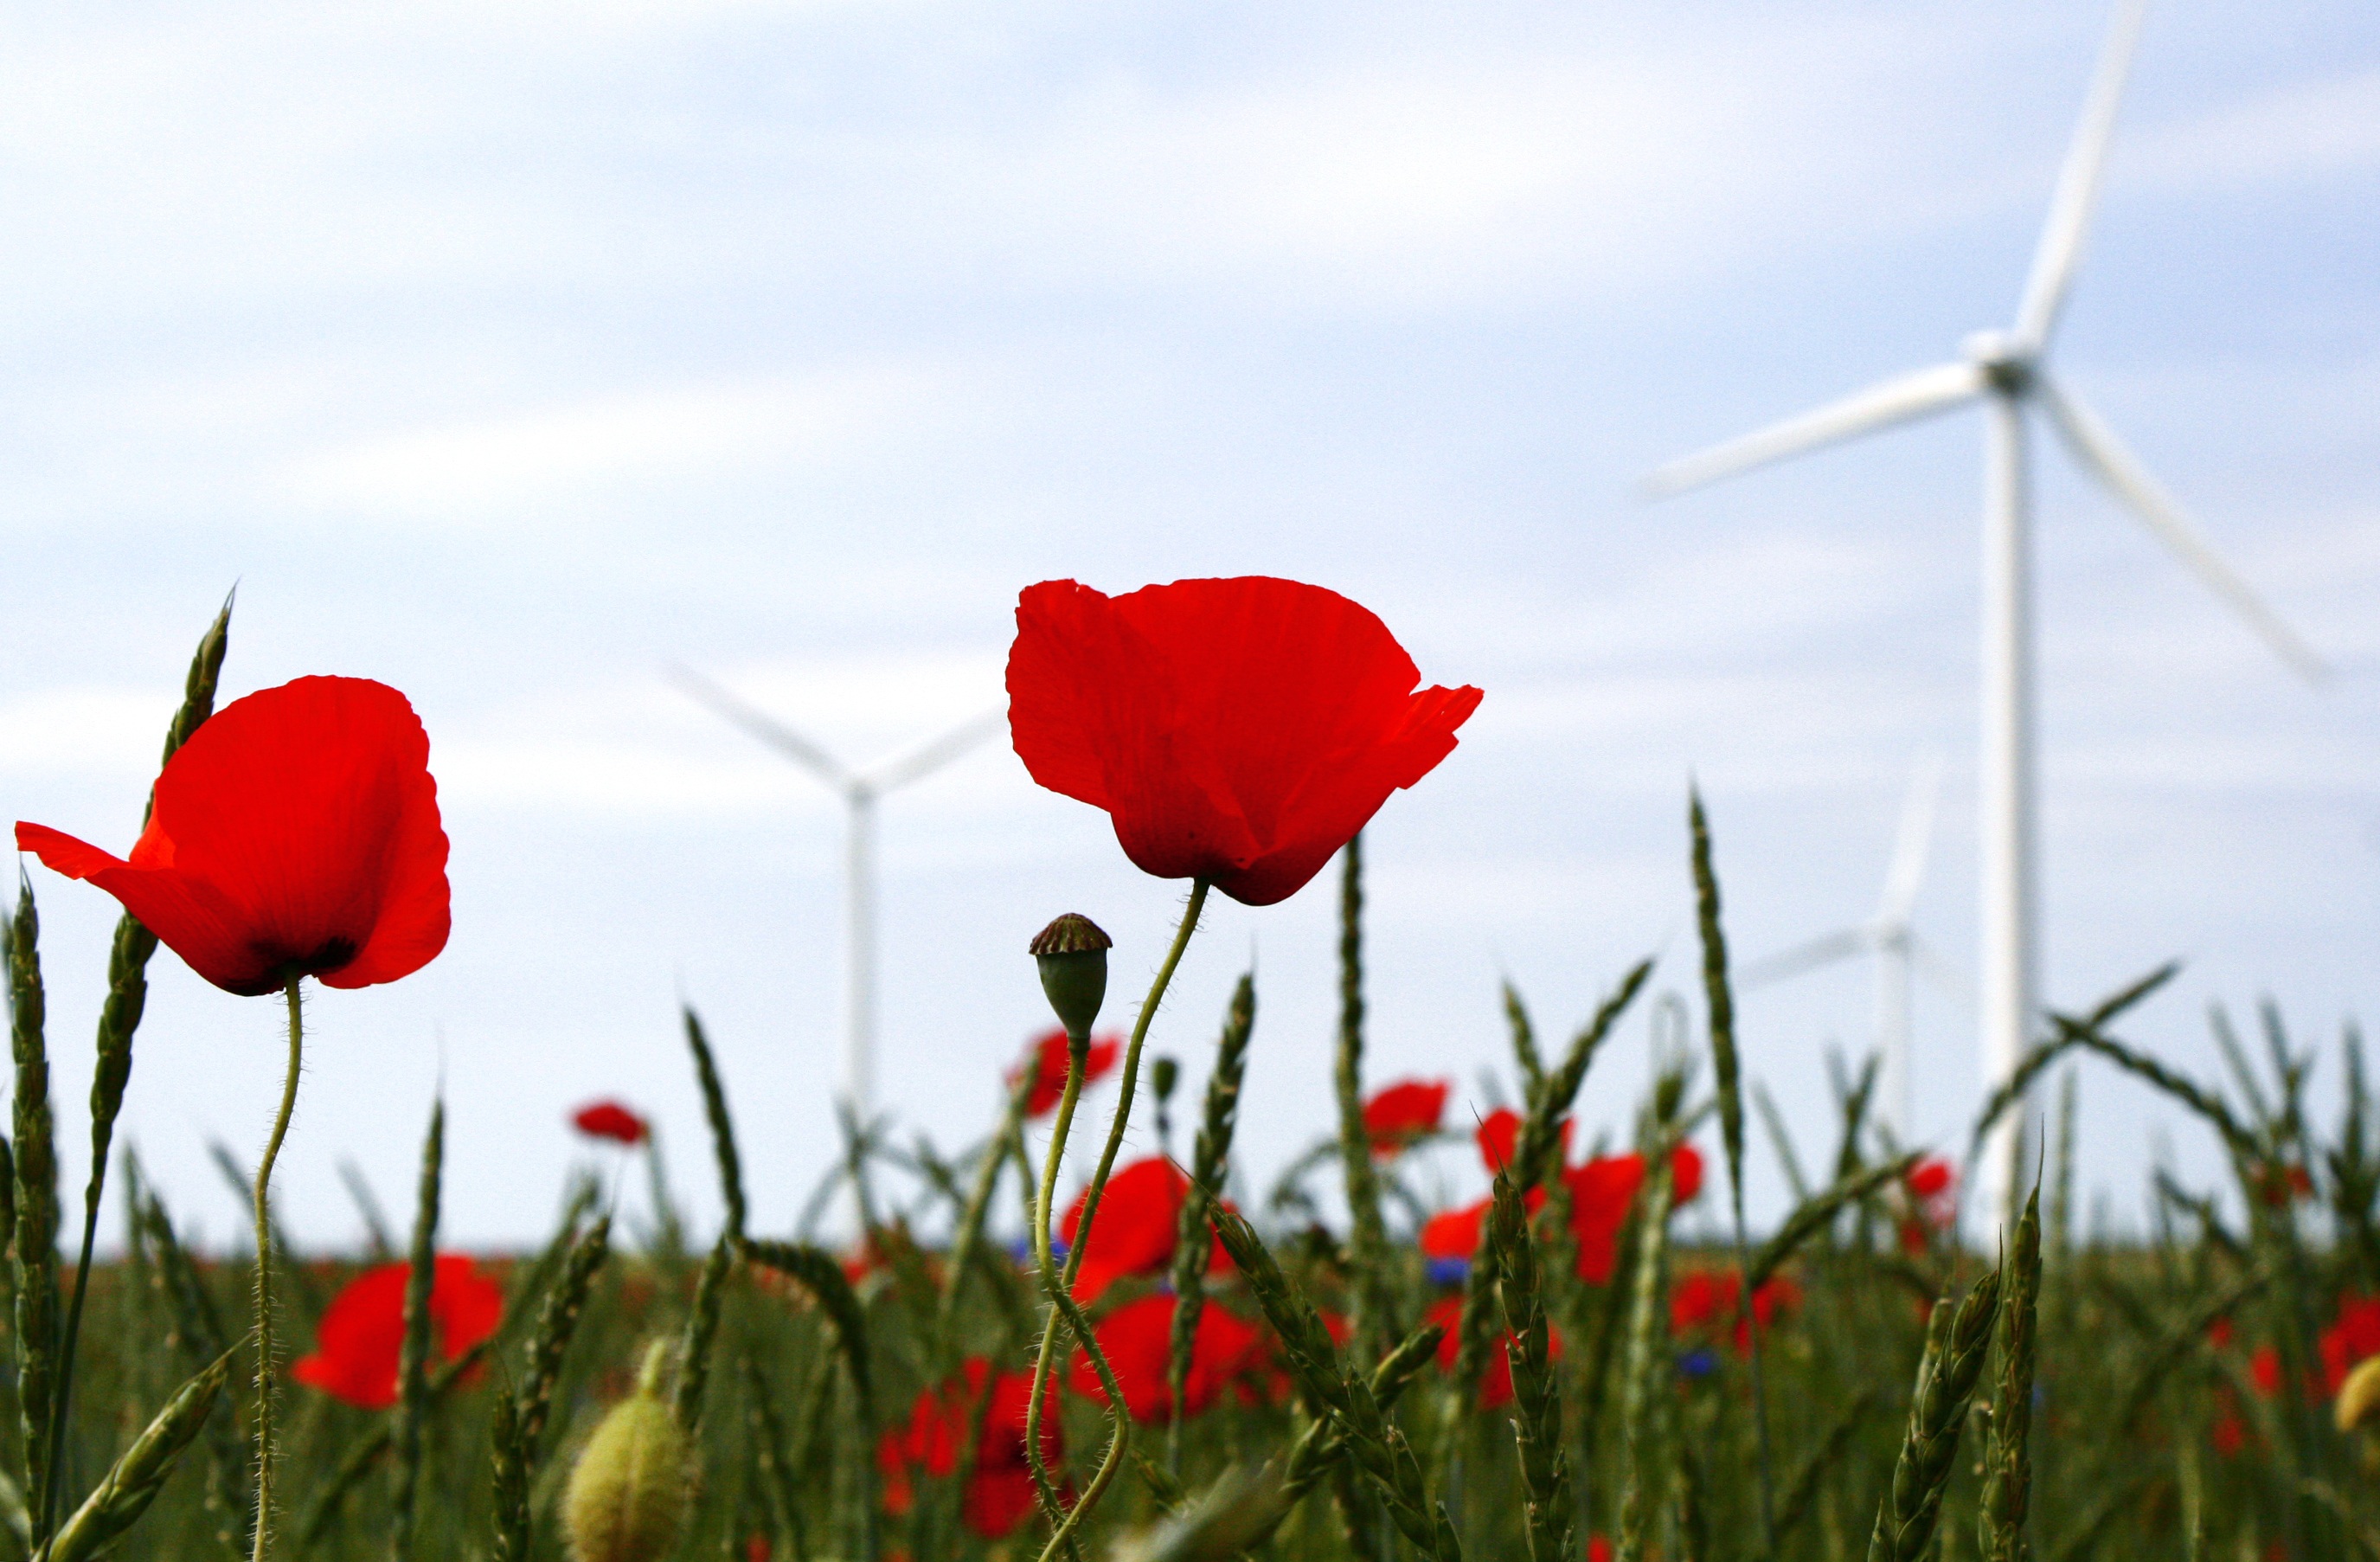
plant, field, meadow, prairie, flower, petal, windmill, wind, red, flora, wildflower, poppy, maki, coquelicot, flowering plant, spikelets, red spots, plant stem, land plant, poppy family